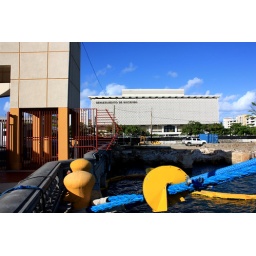
The department of estate property finance government office building in San Juan, Puerto Rico.